Herbert Clifford

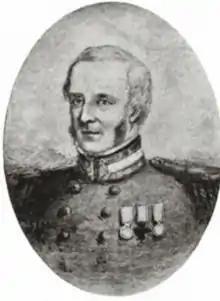
Capt. Herbert John Clifford (1789–1855)

Captain Herbert John Clifford (1789, Nova Scotia – 9 September 1855, Tramore, Waterford, Ireland) was an officer in the Royal Navy during the Napoleonic Wars and the founder of the Loochoo Naval Mission (1843). In 1818, he published "Vocabulary of the Language Spoken at the Great Loo-Choo Island, in the Japan Sea", which "remained the single most important source on Ryukyuan in the West for decades."